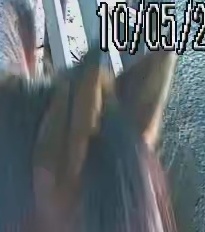
Face region: ears (position_of_ears)
Pain indicator: not_present